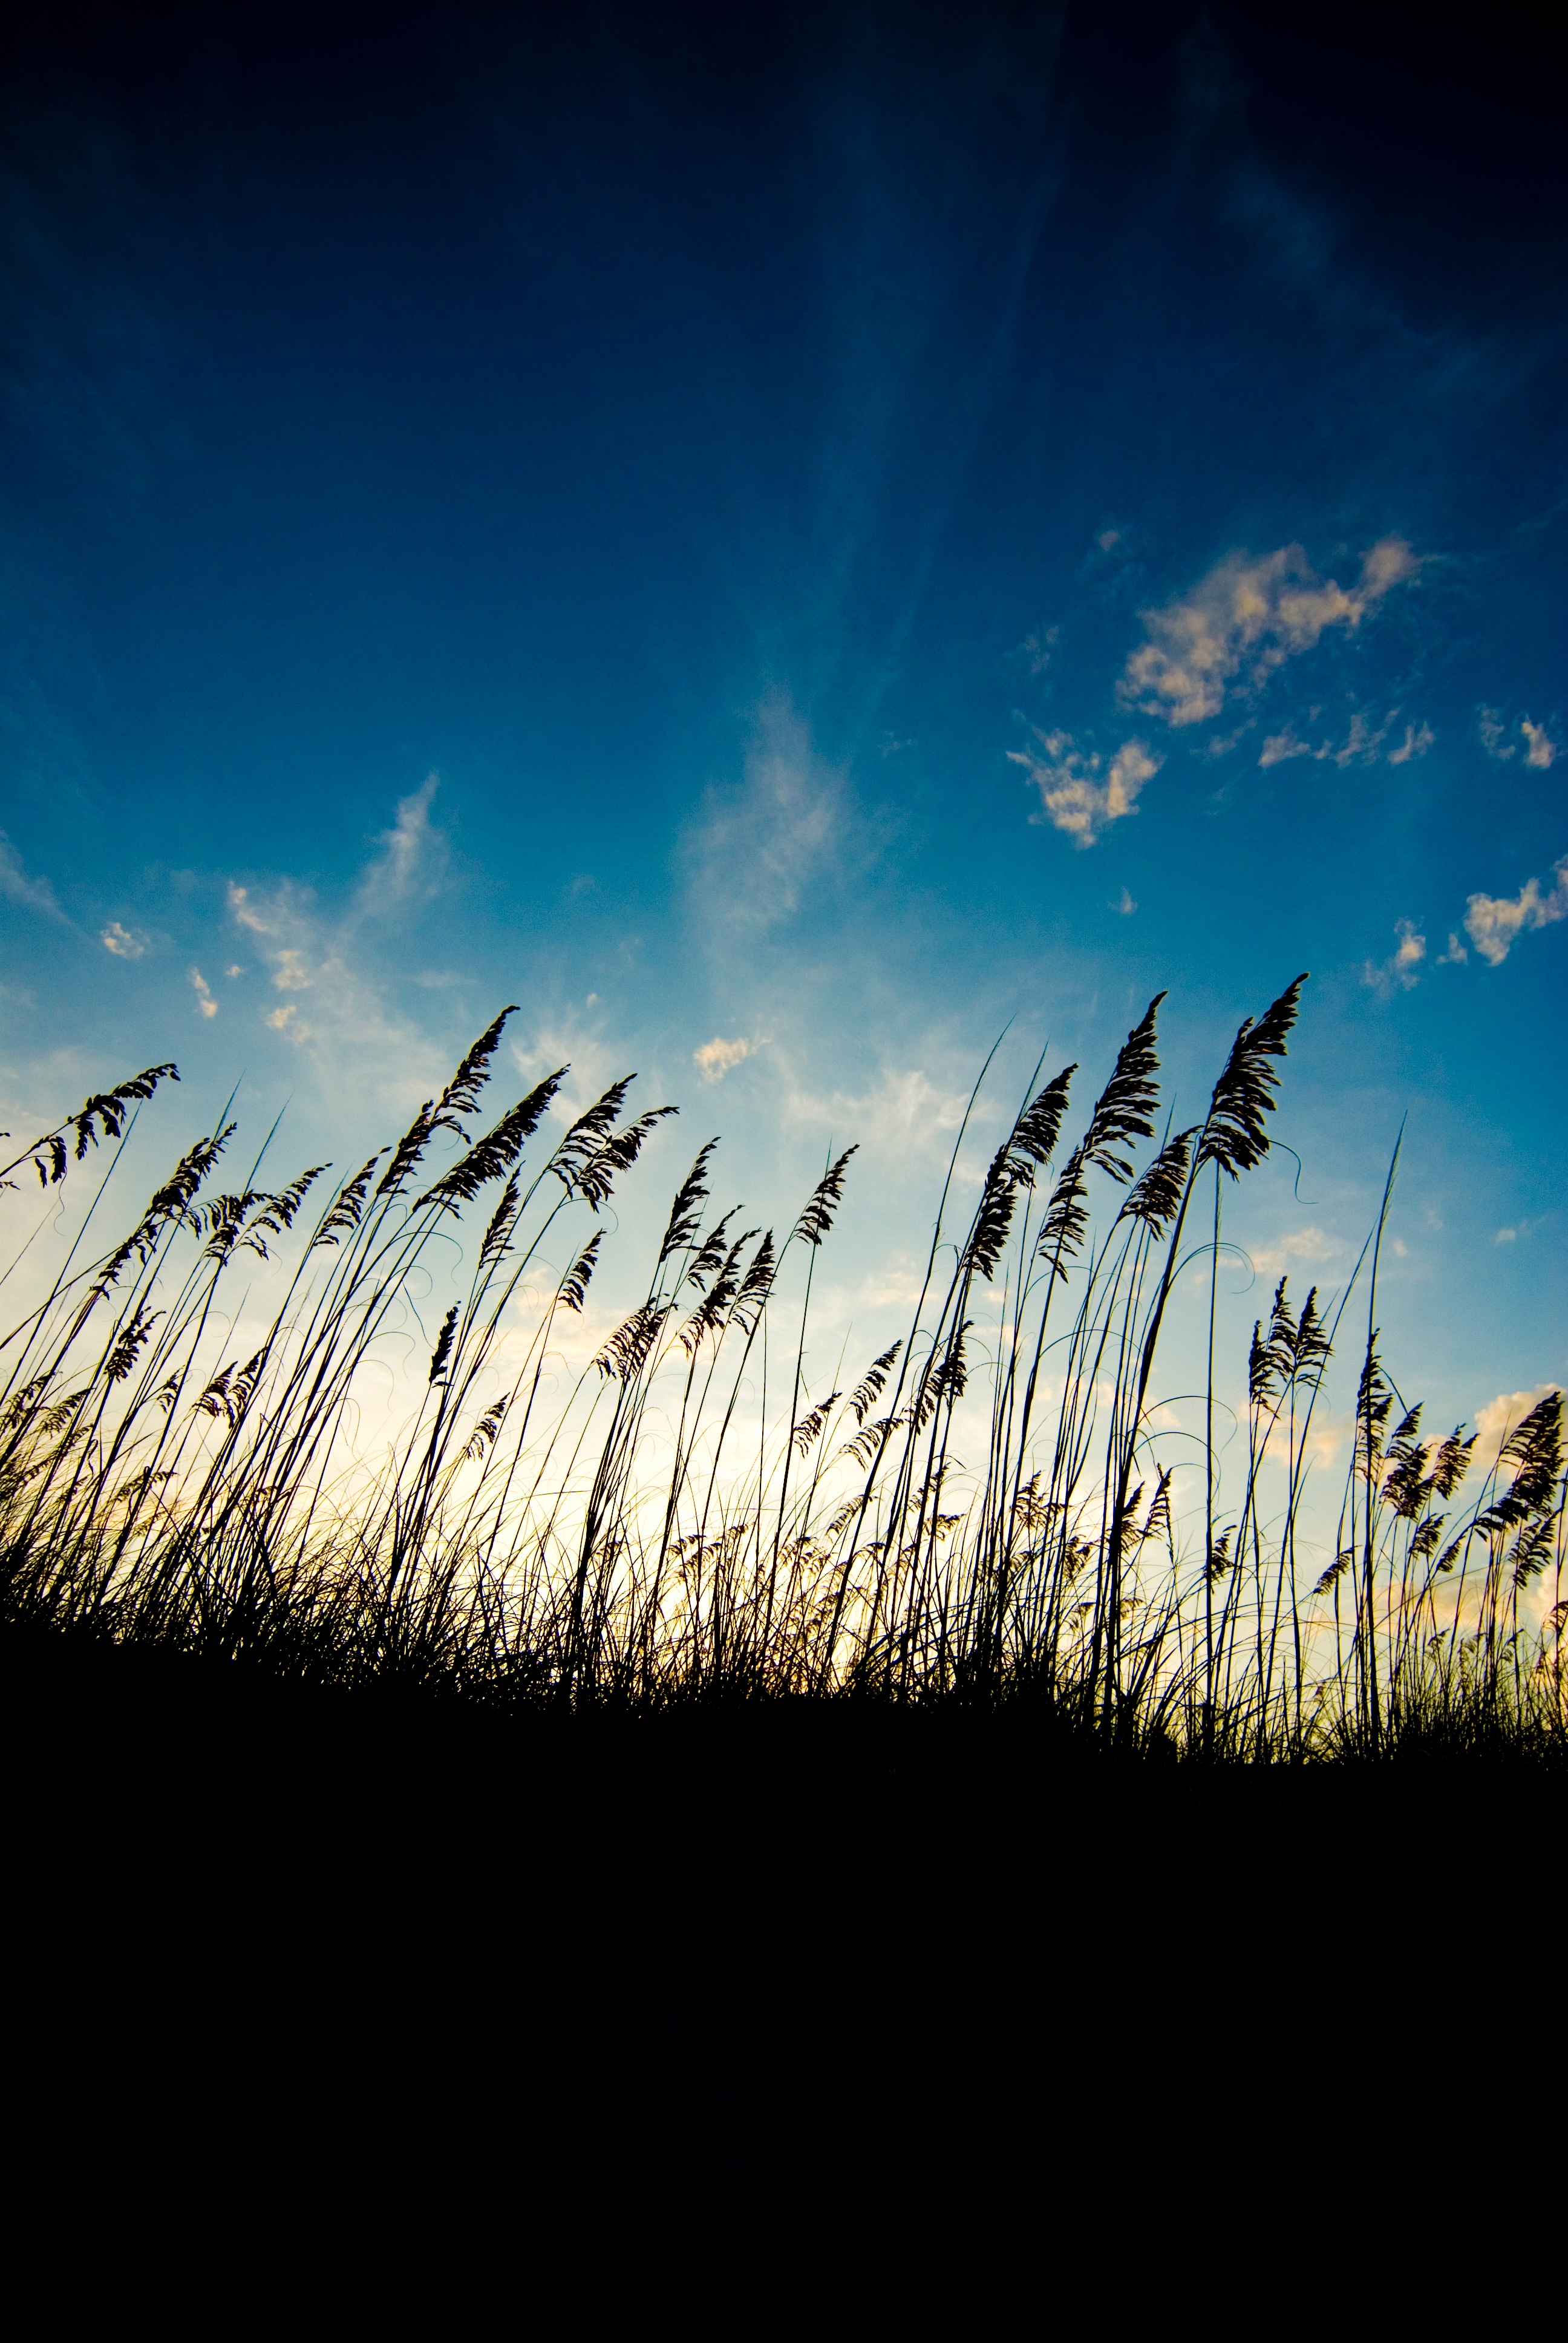
landscape, tree, nature, grass, horizon, mountain, light, cloud, plant, sky, sunrise, sunset, field, sunlight, morning, wind, dawn, atmosphere, dusk, evening, reflection, agriculture, meteorological phenomenon, grass family, computer wallpaper